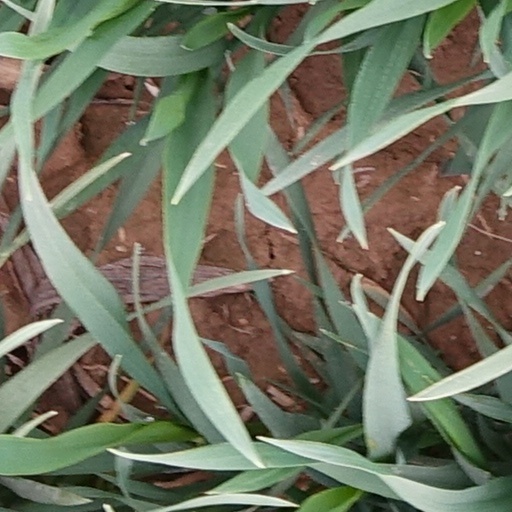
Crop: wheat